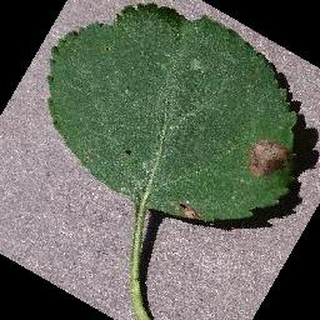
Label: apple_black_rot